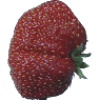
Label: Strawberry Wedge 1